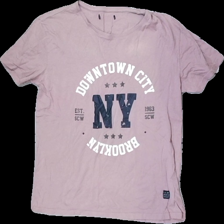
View: front
Type: T-shirt
Category: Ladies
Brand: Not in the list
Brand text on label: SCW
Colors: Pink, Black, White, Multicolor
Material: 100% cotton
Pattern: Logo print
Cut: Regular, C-collar
Season: All
Stains: Major
Damage: Stained
Damage location: top center
Price range: <50
Recommended usage: Export
Comment: Stained and washed out